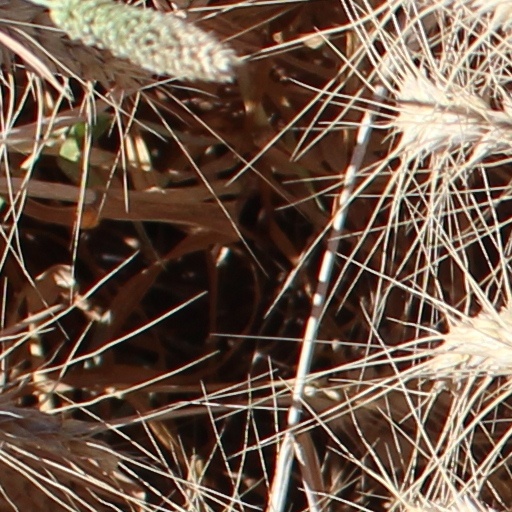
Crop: wheat